Rowland Allanson-Winn, 5th Baron Headley

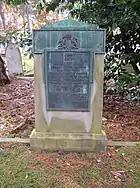
Allanson-Winn's grave in Brookwood Cemetery

Baron Headley was an early denier of the Armenian genocide. Along with other Turkophiles, Headley defended the Turks when news of Armenian massacres, which he both justified and denied, had reached Europe.